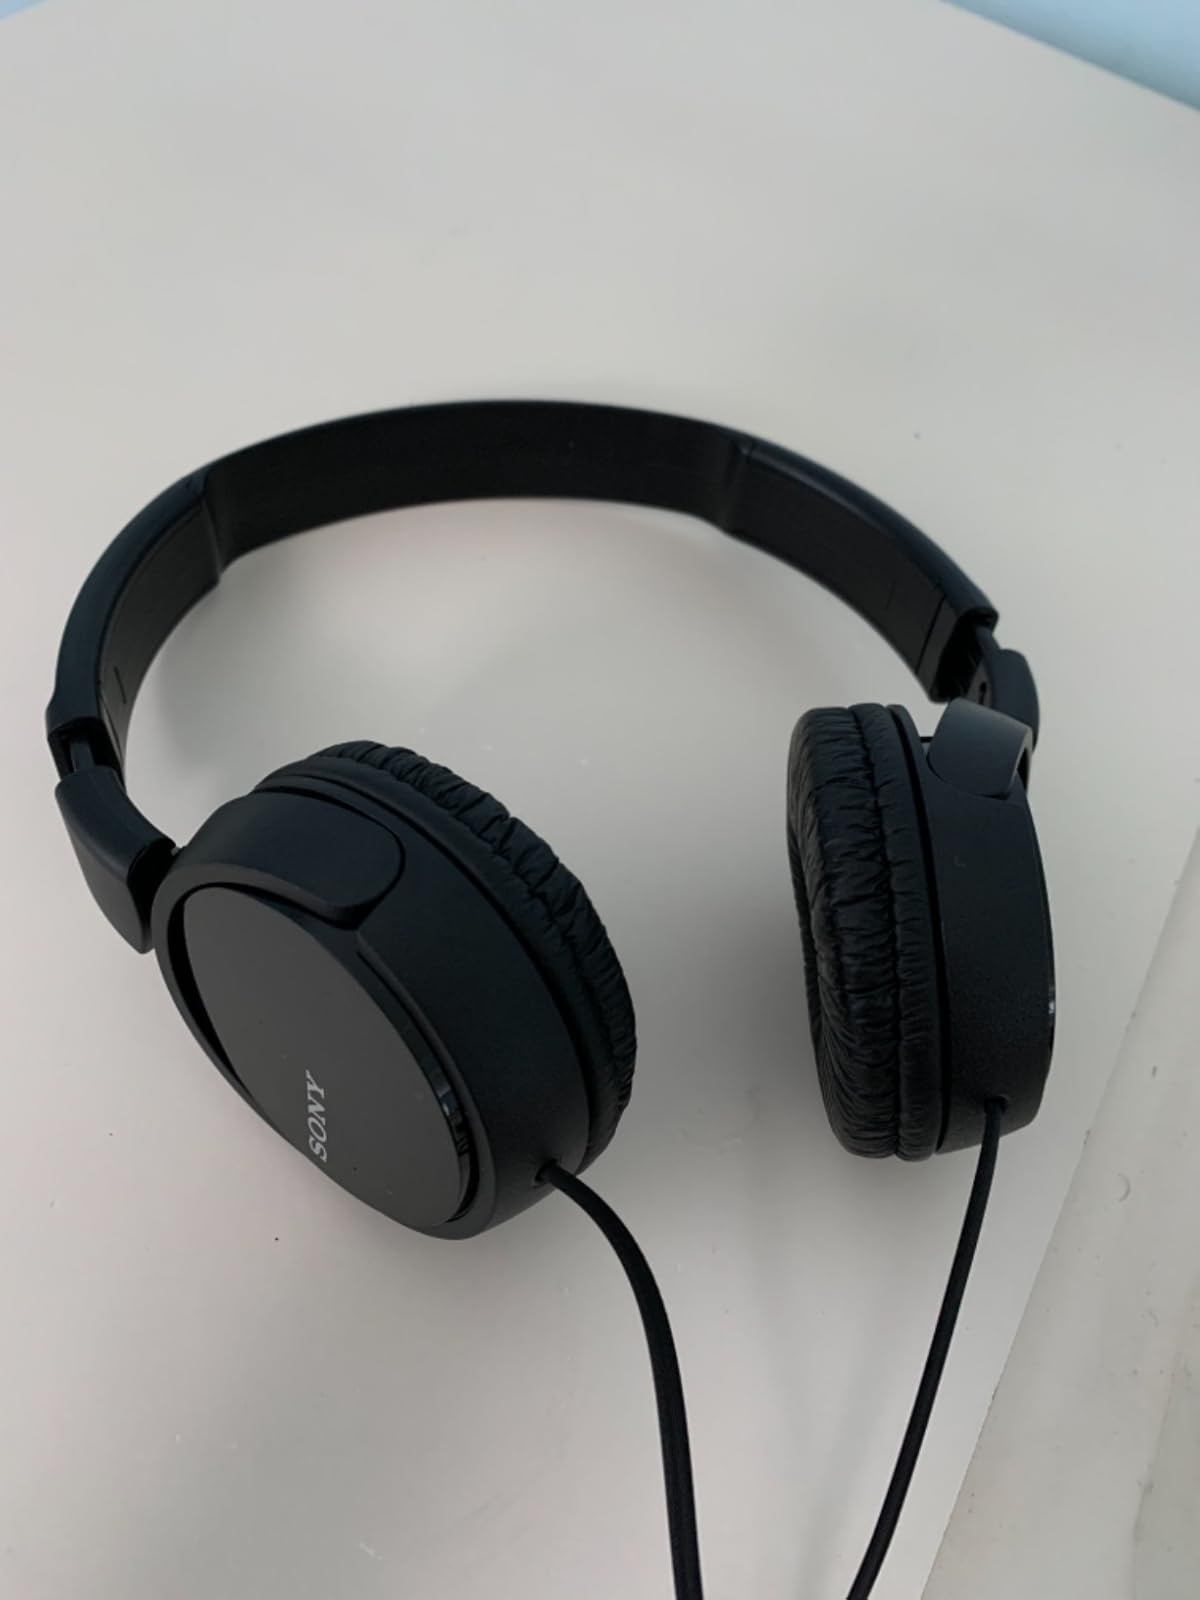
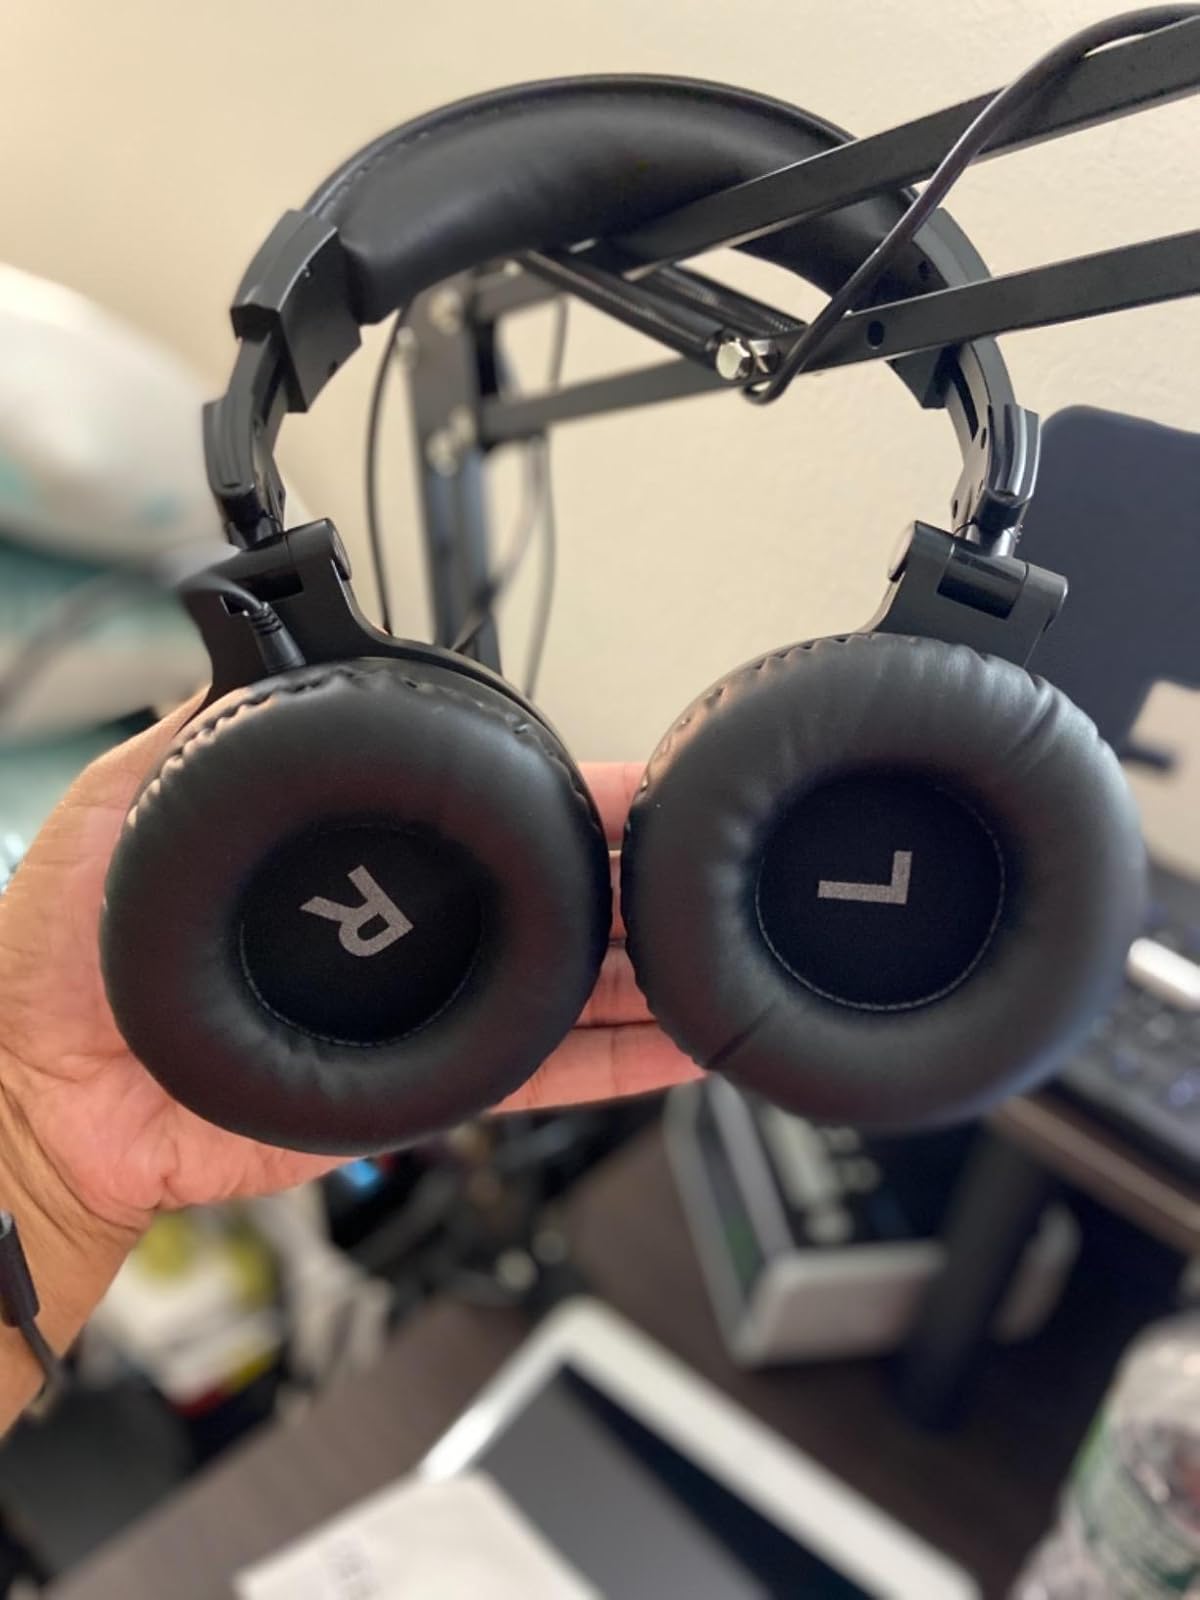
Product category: headphones
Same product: no